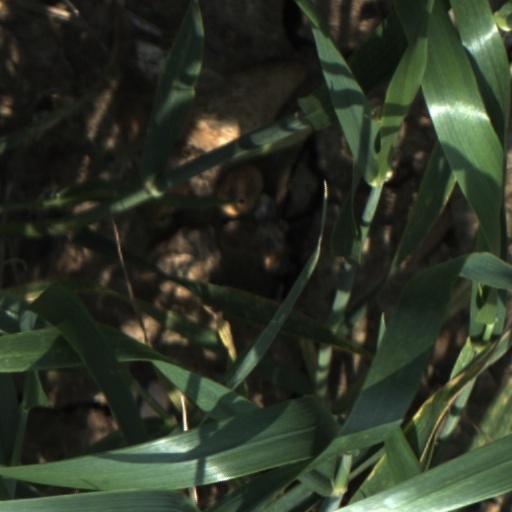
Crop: wheat